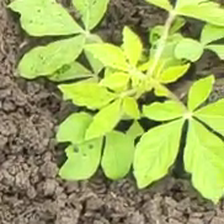
Weed species: Sicklepod_(Senna obtusifolia)